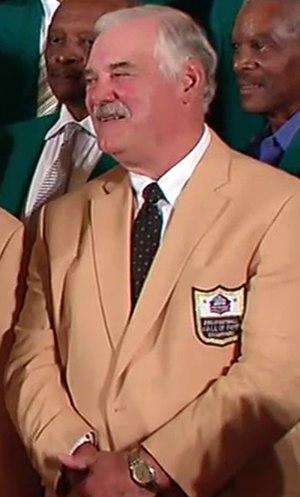
Larry Richard Csonka, né le 25 décembre 1946 à Stow, est un joueur américain de football américain.